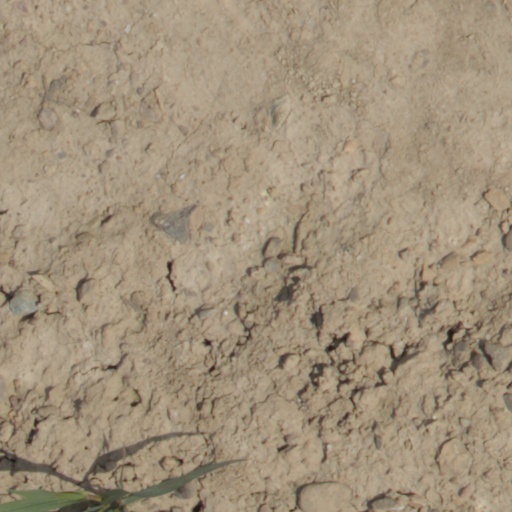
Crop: wheat